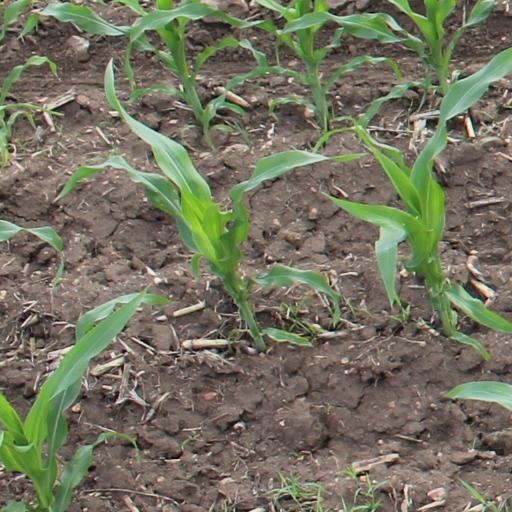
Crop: maize; corn